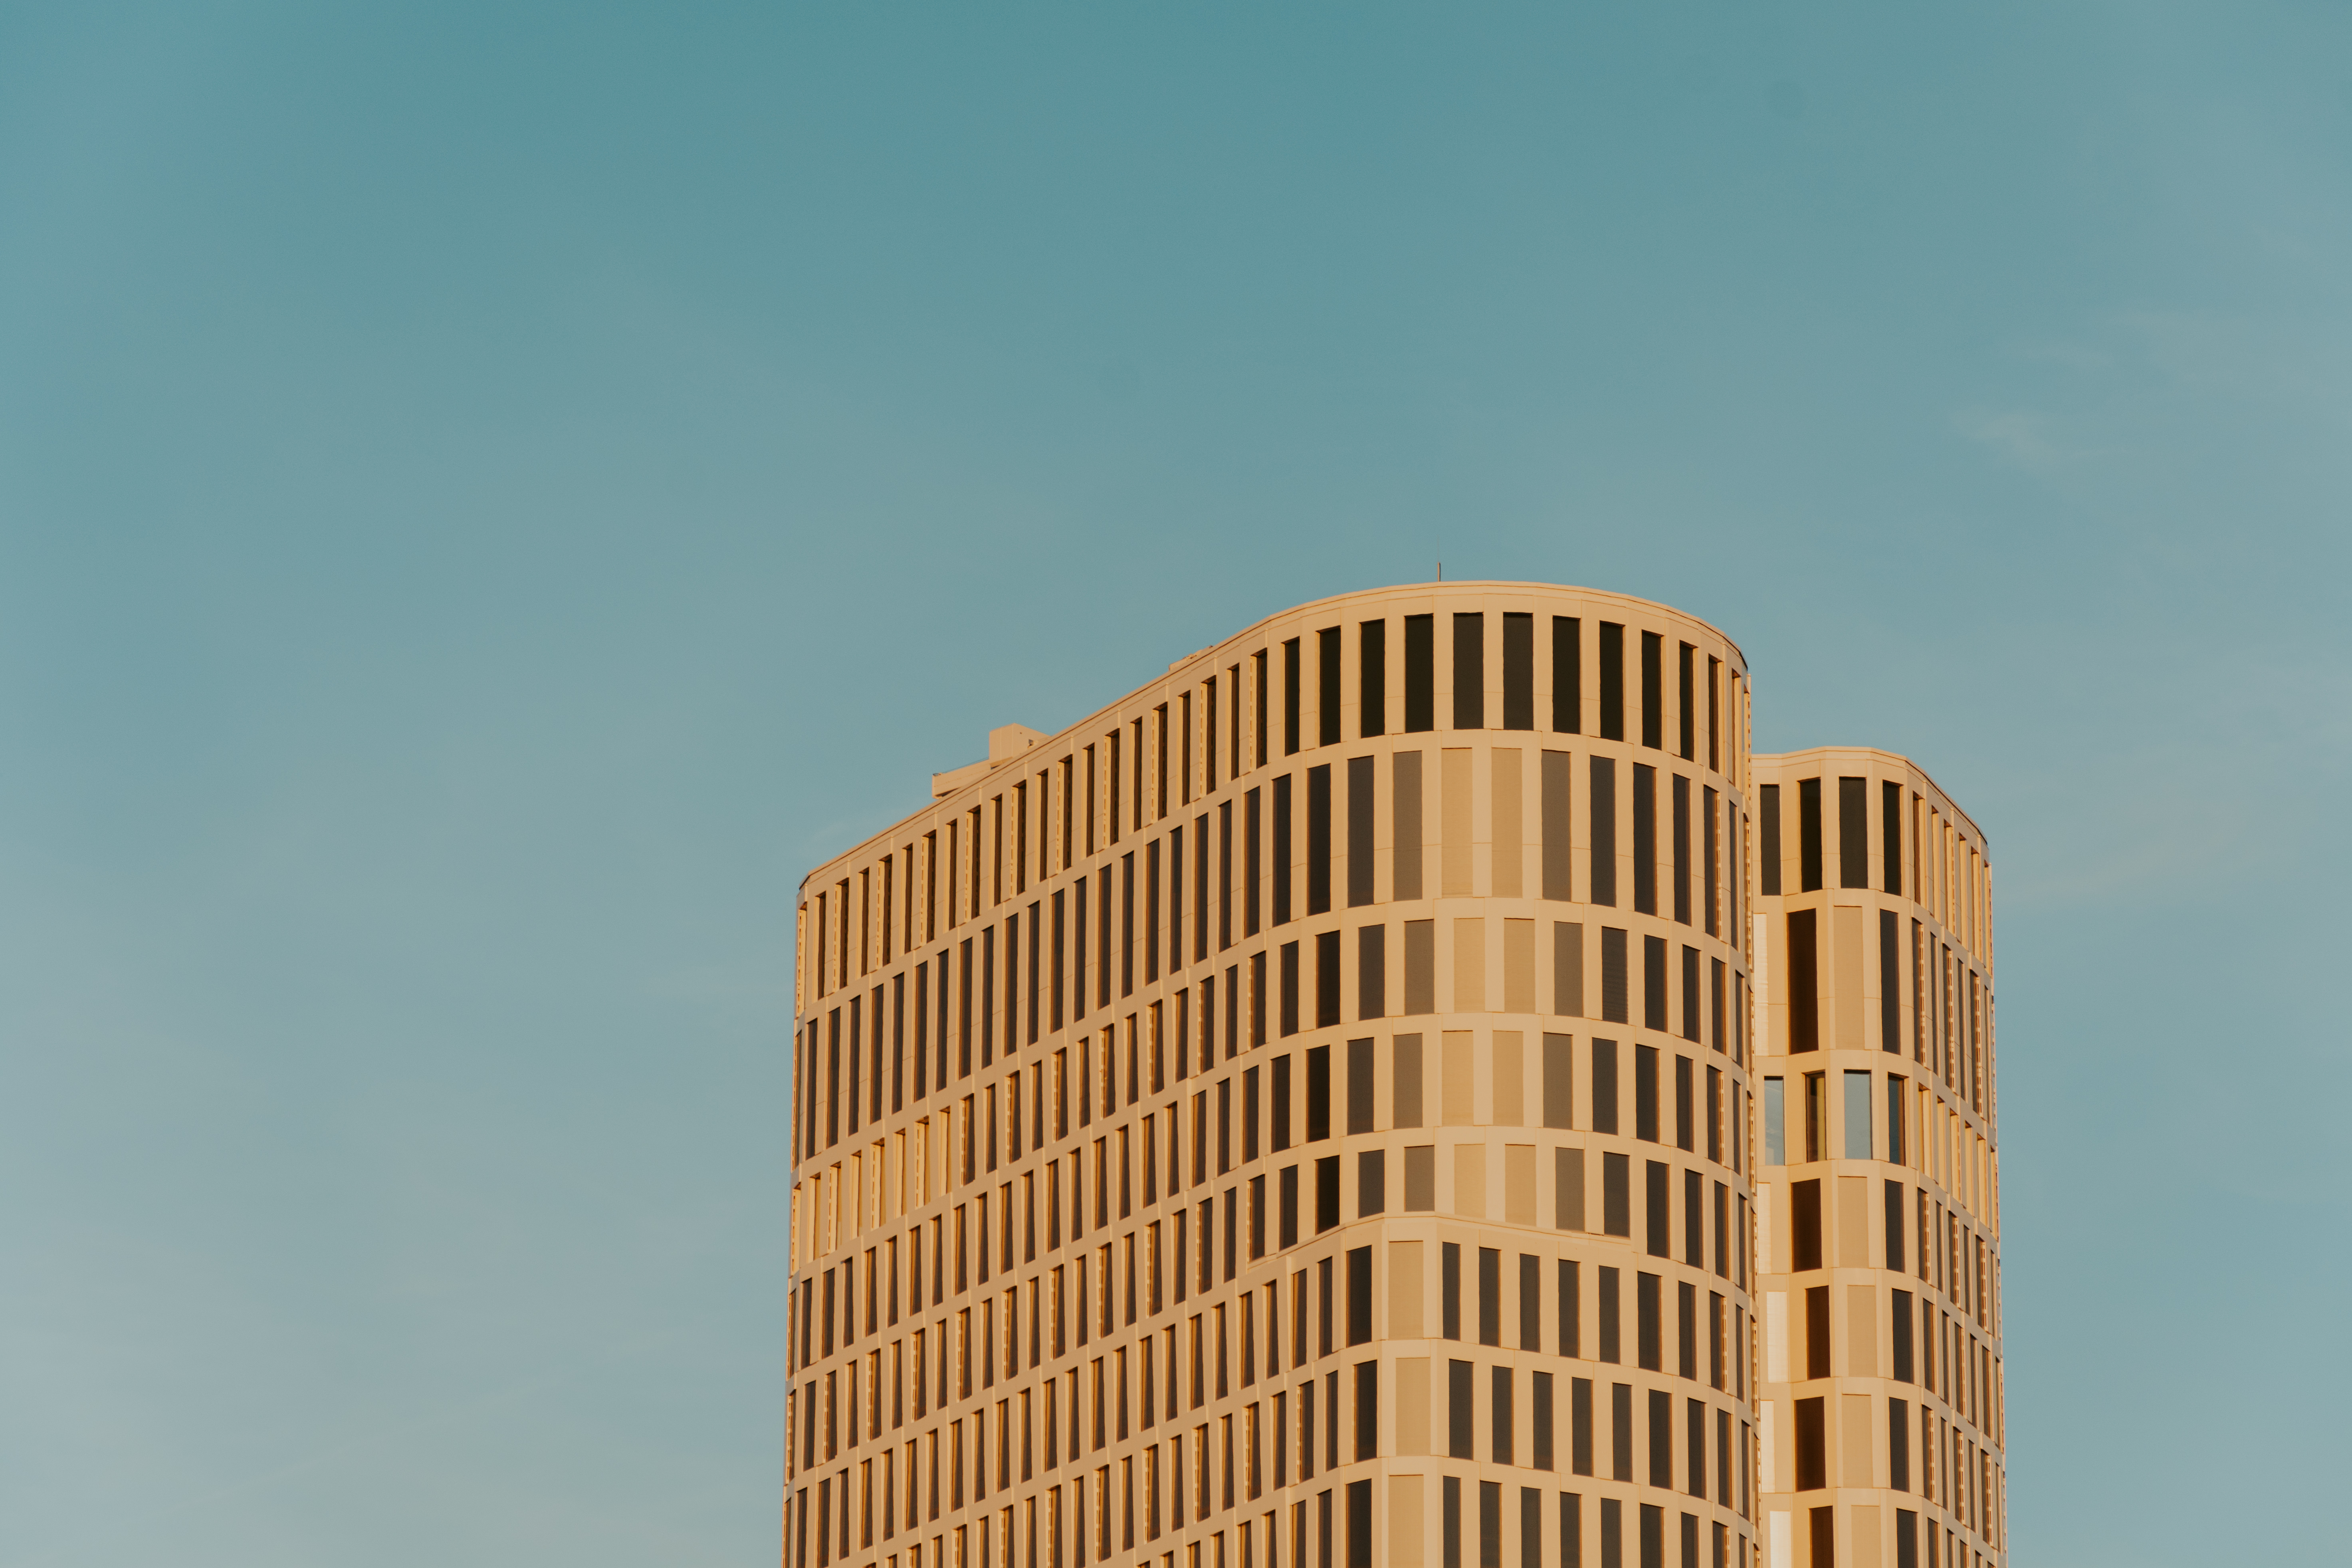
skyscraper, daytime, tower block, metropolitan area, urban area, architecture, sky, commercial building, building, city, condominium, corporate headquarters, human settlement, metropolis, tower, mixed use, facade, headquarters, real estate, apartment, cloud, hotel, downtown, urban design, residential area